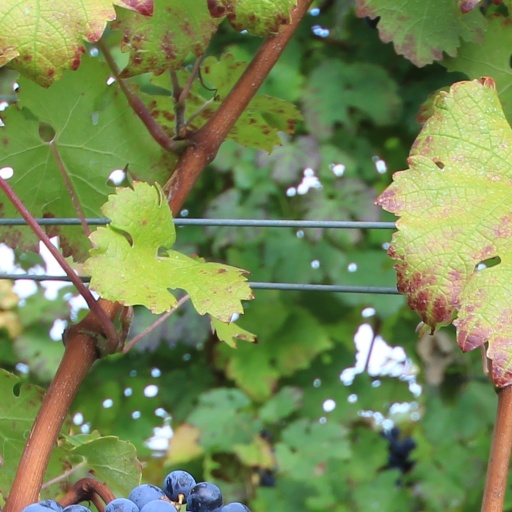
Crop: grape